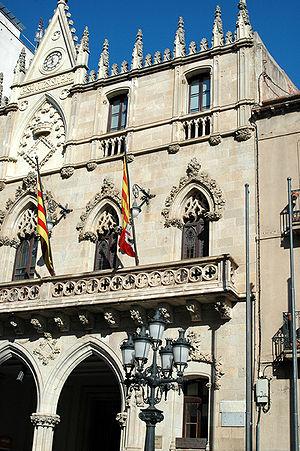
Terrassa est une commune espagnole de Catalogne, la troisième par la population, située dans la plaine du Vallès Occidental dont elle est la cocapitale et la plus grande ville. Son aire d'influence comprend plus de 250 000 habitants.